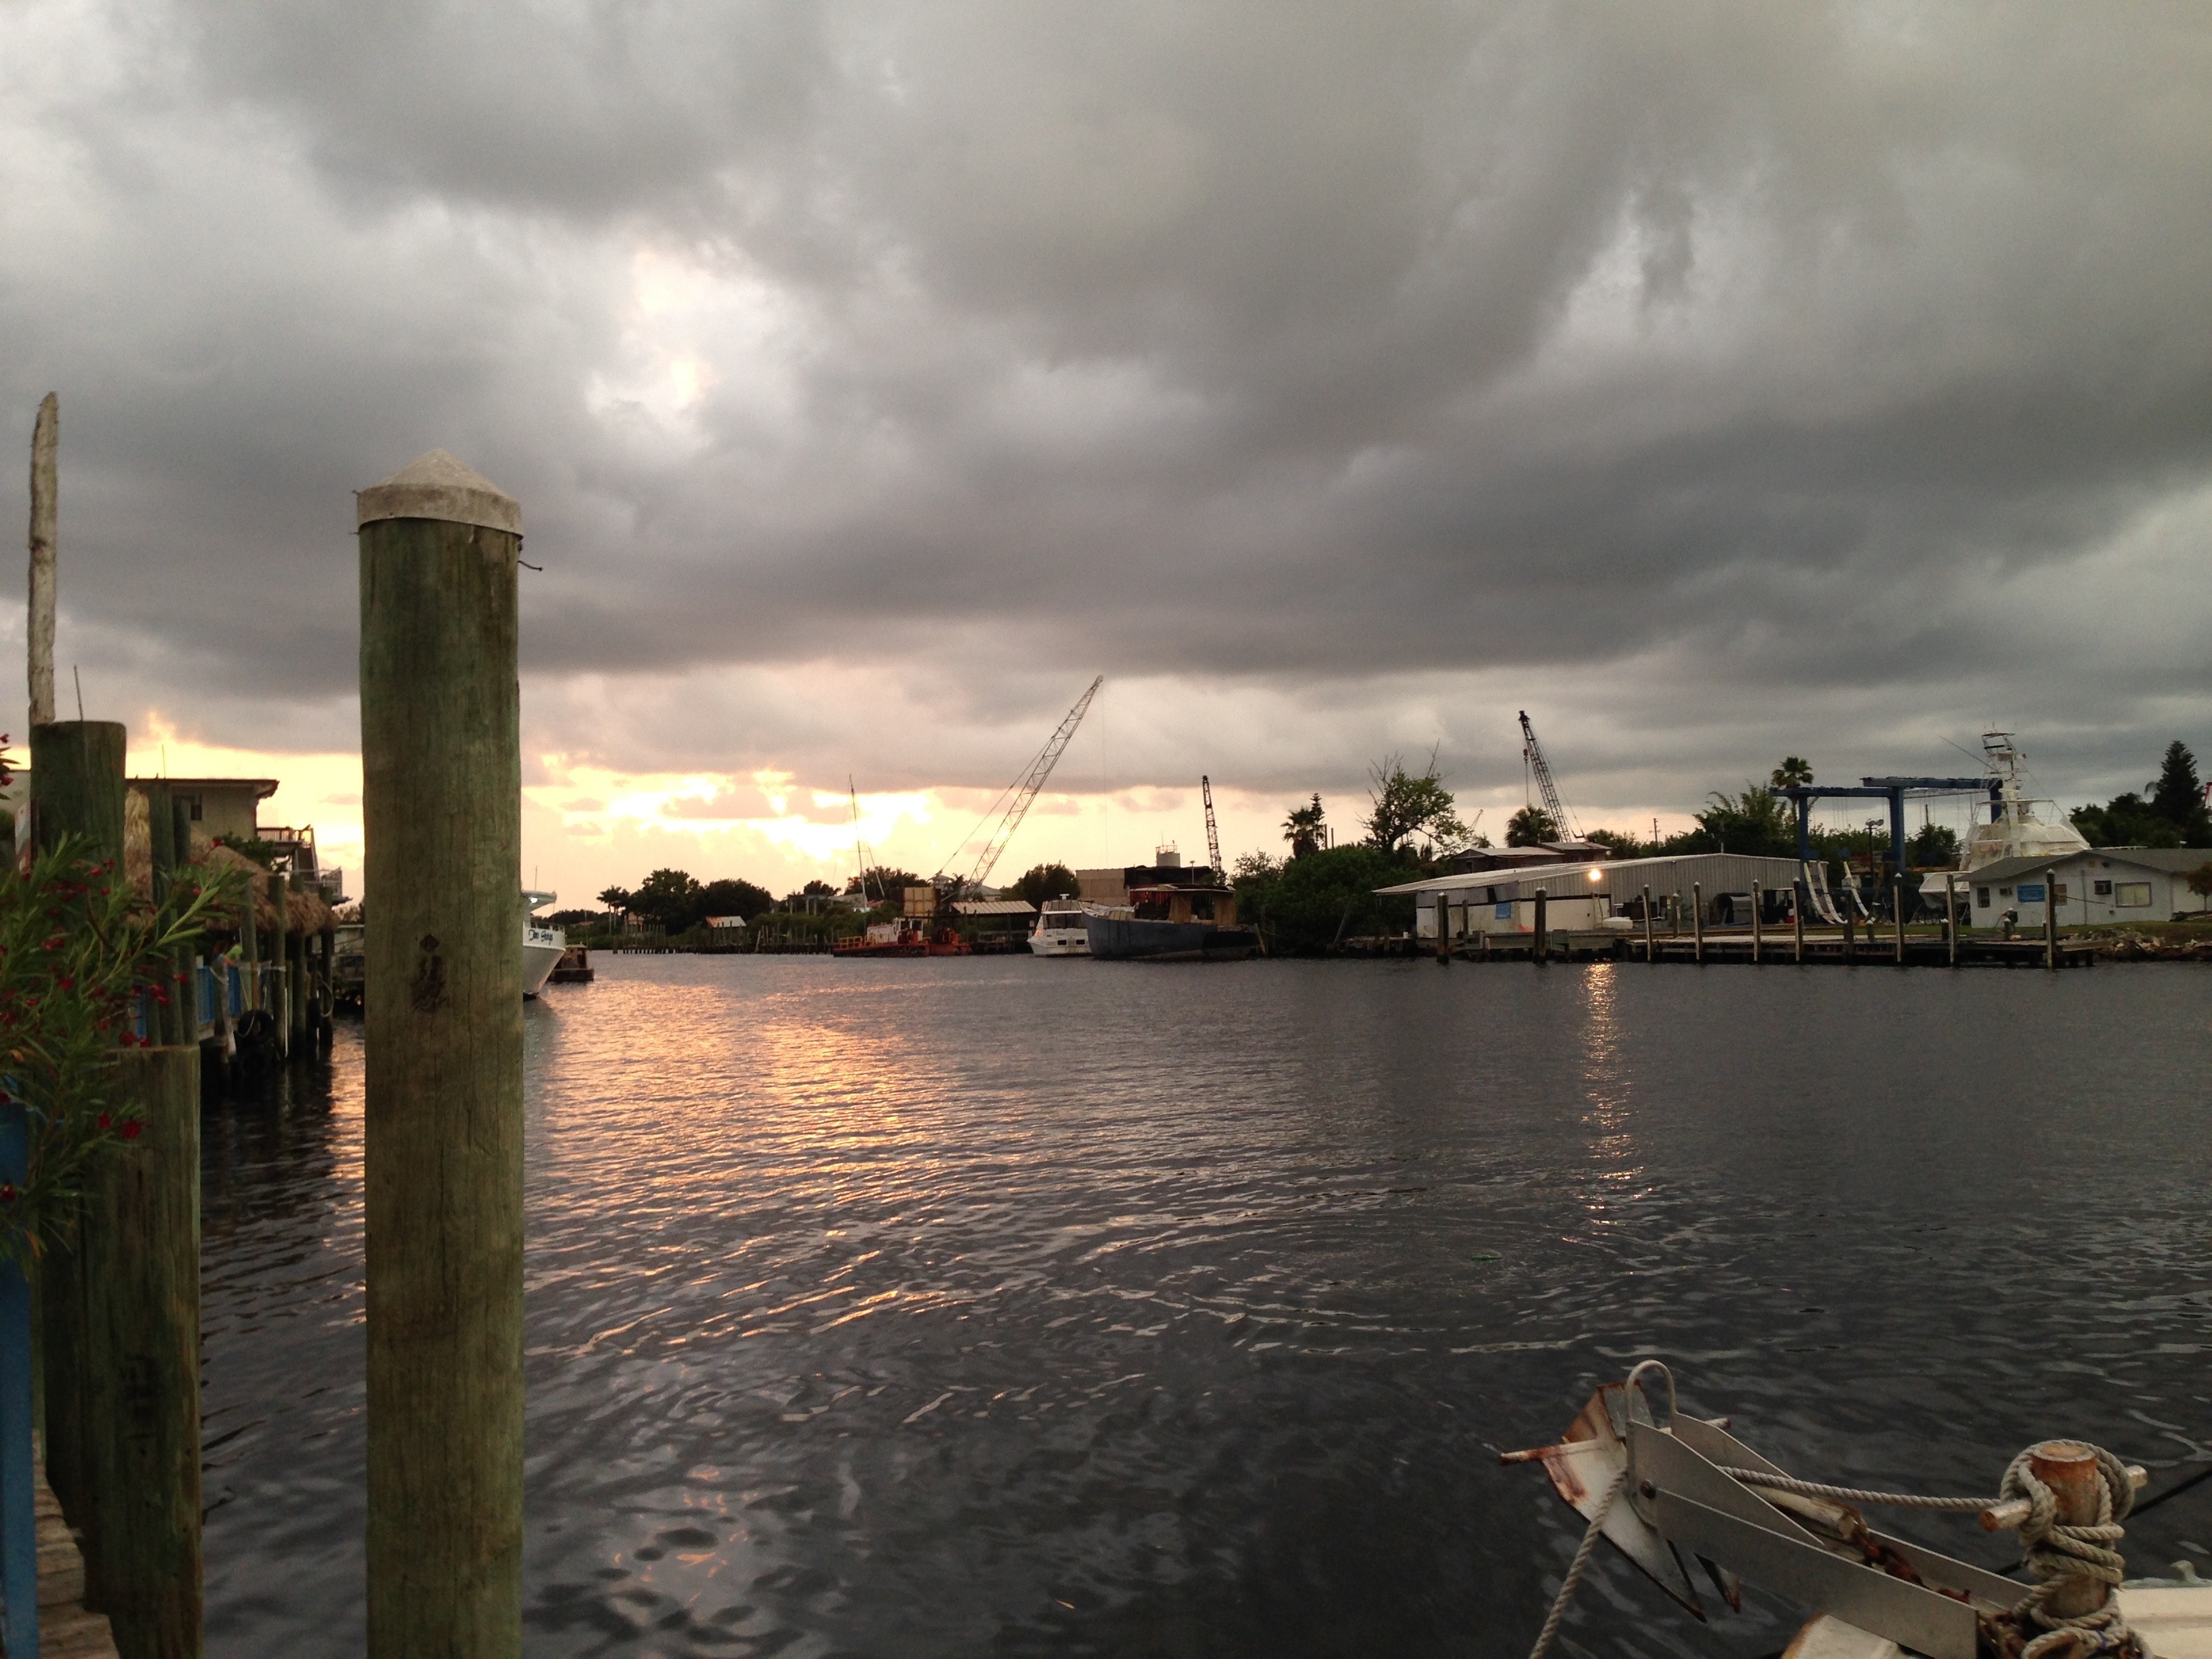
sea, coast, water, dock, cloud, sunset, skyline, morning, river, cityscape, dusk, evening, reflection, vehicle, bay, harbor, marina, port, waterway